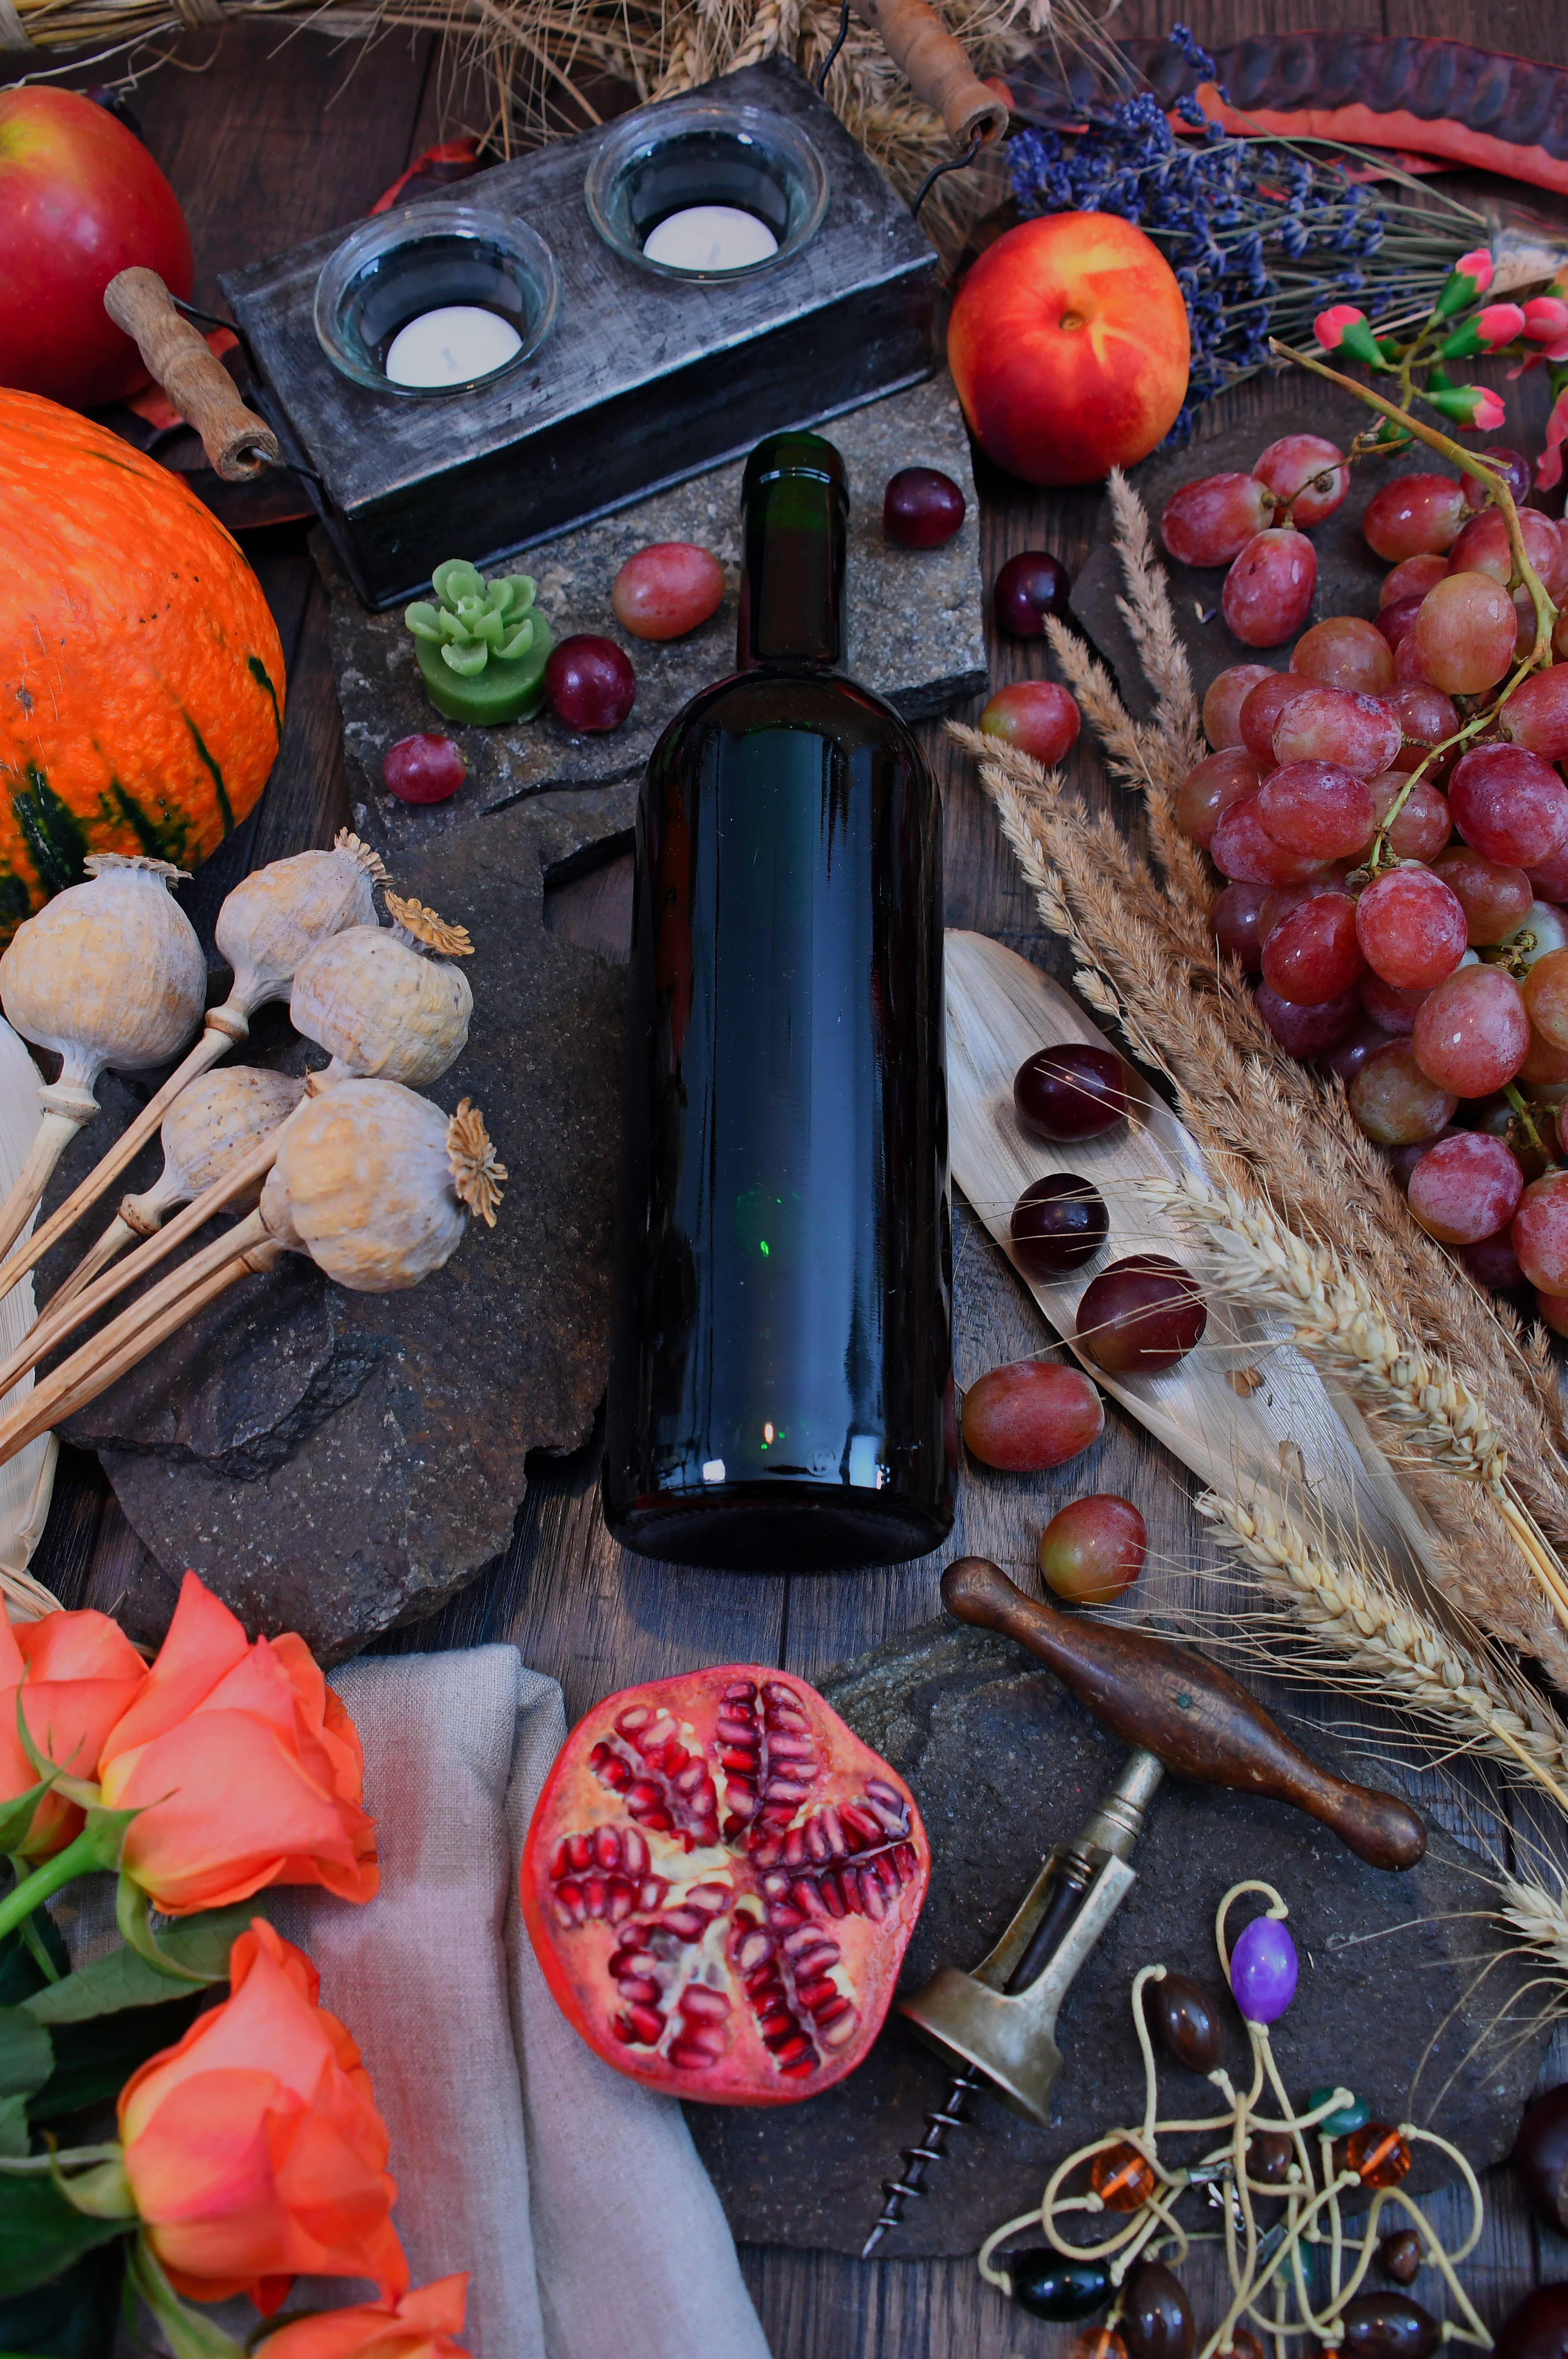
nature, autumn, yellow, plant, nutrition, life, wine, bottle, white, vine, red, winery, background, vineyard, grape, grapes, glass, leaf, agriculture, drink, vino, beverage, alcohol, isolated, space, table, wooden, ripe, green, bottles, food, fresh, healthy, organic, natural, diet, fruit, raw, vegetarian, harvest, vegetable, wood, rustic, ingredient, pepper, local food, produce, still life, still life photography